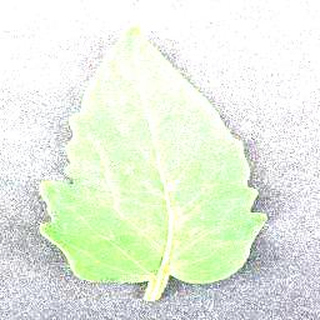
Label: healthy_tomato